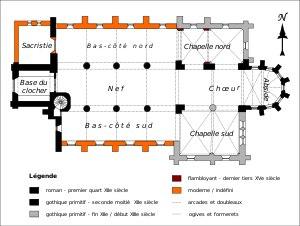
L'église Saint-Rémi est une église catholique paroissiale située à Asnières-sur-Oise, en France. Elle se situerait à l'emplacement d'un oratoire primitif, bâti au VIᵉ siècle à un emplacement désigné par saint Rémi lui-même. L'église d'Asnières-sur-Oise, sans doute déjà dédiée à Saint-Rémi, est donnée à l'abbaye de Saint-Denis en 775, et la paroisse est mentionnée dans un acte de 907. Un nouveau chœur roman est édifié sans doute au premier quart du XIIᵉ siècle. Ses deux premières travées, voûtées en berceau, existent toujours et représentent la partie la plus ancienne de l'église actuelle. À la première période gothique, la nef est reconstruite avec des arcades en tiers-point retombant sur les chapiteaux de crochets de piliers cylindriques, sans voûtement, puis l'abside romane est remplacée par deux nouvelles travées avec un chevet à pans coupés, curieusement voûtées d'arêtes. Le clocher-porche doit dater de la même époque, et est considéré comme l'élément le plus intéressant de l'église.